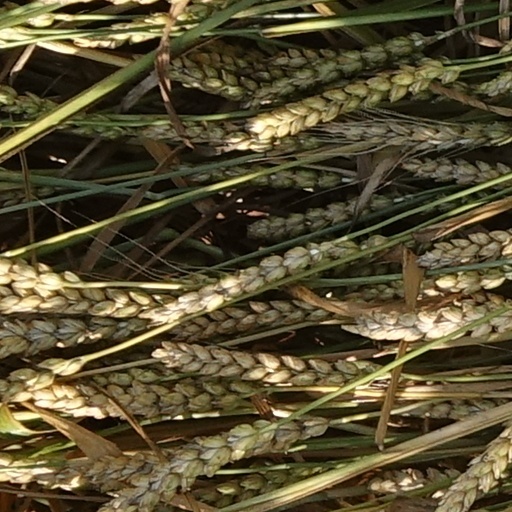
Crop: wheat